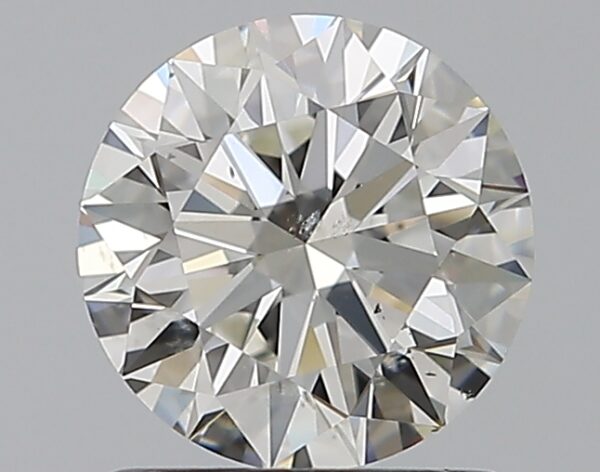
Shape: round
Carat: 1.01
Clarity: SI1
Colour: I
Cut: EX
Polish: EX
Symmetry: EX
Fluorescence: N
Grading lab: GIA
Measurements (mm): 6.4 x 6.43 x 3.96